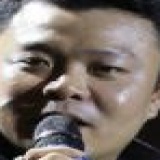
ca sĩ Việt Johan